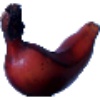
Label: red_banana